Velocity (video game)

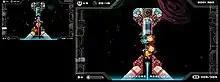
Graphics for the PlayStation Mini version "(left)" and the native PlayStation Vita version "(right)"

"Velocity" was developed by FuturLab, which is based in Brighton. The idea for "Velocity" came from a musical tune composed by one of the game's creators James Marsden. The tune is featured in the critical urgency levels of the game. The game started development in June 2010. In August 2011 the main features and mechanics of the game were finalized. August 2011 was also when FuturLab signed a deal with PlayStation Plus that was essential to the game's completion. Velocity was mainly worked on by its creators: James Marsden, Robin Jubber and Kirsty Rigden. Additionally the creators also worked with sixteen freelance contractors, whose work on the game ranged from a few days to several months.